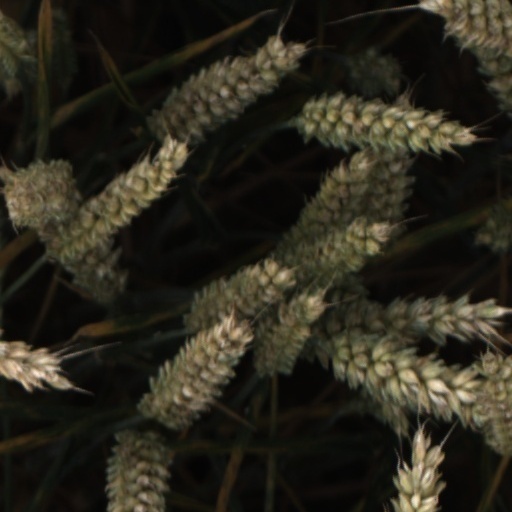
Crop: wheat